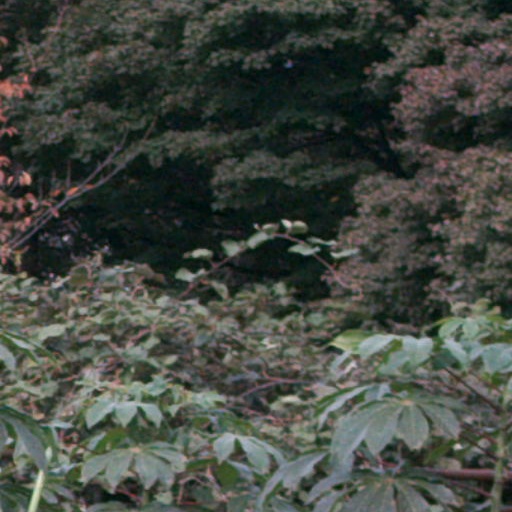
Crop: cassava